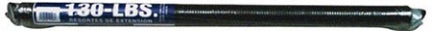
130# EXT SPRINGS W/CABLES
Extension spring with safety cable. For sectional overhead type doors. Heavy duty. Rated at 10,000 cycles. Wood door, 8’ wide x up to 7’ high, 4 panels, 4 sections. Length 25”. Size 130 lbs. Black.
Brand: Prime Line Products
Category: Hardware > Hardware Accessories > Springs > Extension Springs